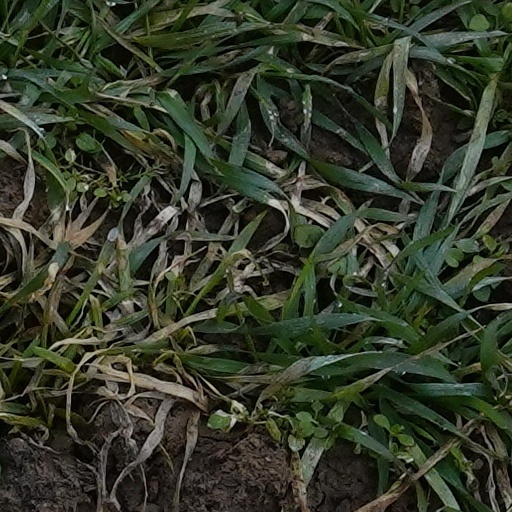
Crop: wheat